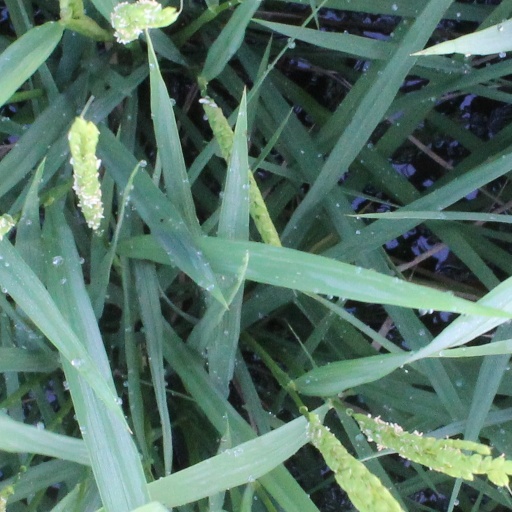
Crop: rice